Sky position (RA, Dec in degrees): 215.945, 2.788
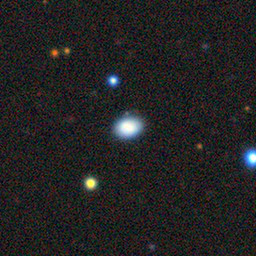
Galaxy morphology: In-between Round Smooth Galaxies